Landing at Nadzab

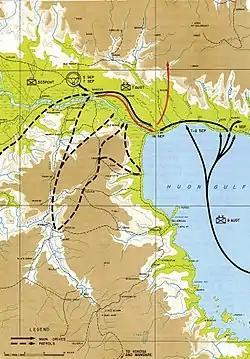
Lae-Nadzab operations

Meanwhile, Major General Stanley Savige's 3rd Division in the Wau area and Major General Horace Fuller's US 41st Infantry Division around Morobe were ordered to advance on Salamaua so as to threaten it and draw Japanese forces away from Lae. The result was the arduous Salamaua Campaign, which was fought between June and September, and which at times looked like succeeding all too well, capturing Salamaua and forcing the Japanese back to Lae, thereby throwing Blamey's whole strategy into disarray.